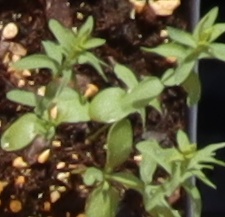
Label: Flax